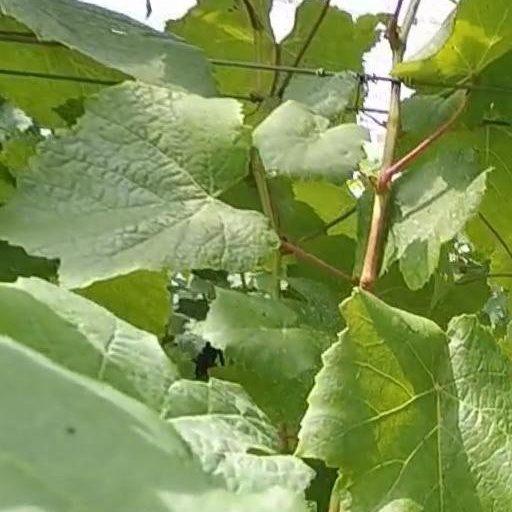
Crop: grape